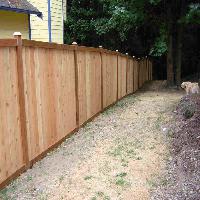
Weather: cloudy or overcast